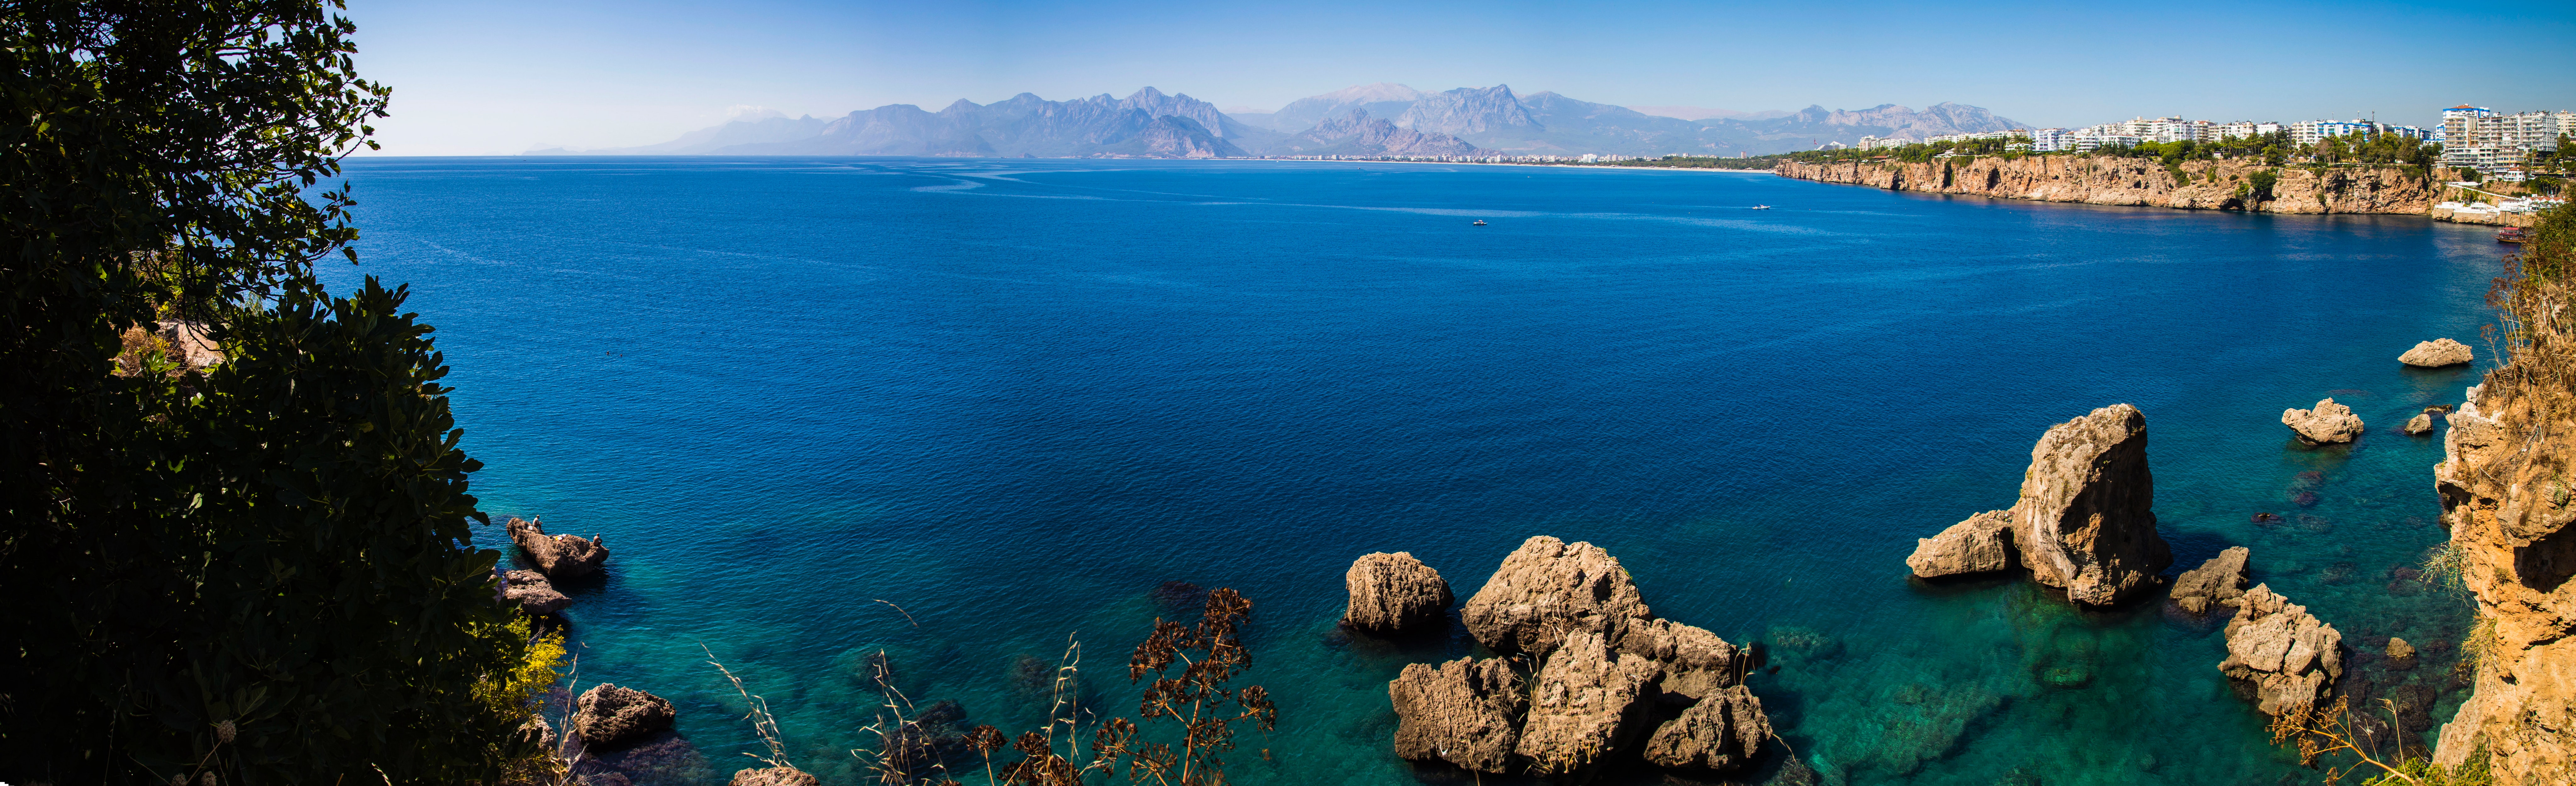
body of water, natural landscape, nature, blue, sea, sky, coast, promontory, rock, azure, ocean, water resources, shore, coastal and oceanic landforms, water, mountain, lake, calm, bay, sound, landscape, tourism, tree, horizon, photography, national park, klippe, mountain range, cape, headland, bight, inlet, mount scenery, cliff, cloud, vacation, panorama, hill, skerry, terrain